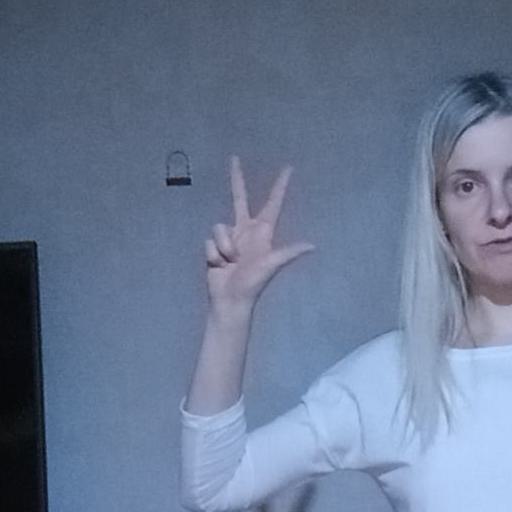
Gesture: three2